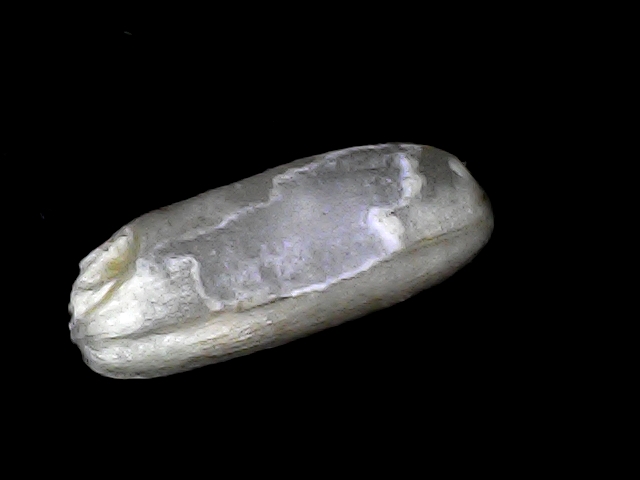
Rice variety: BD49